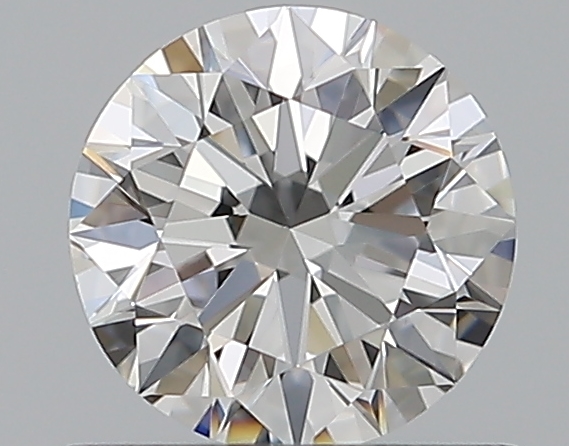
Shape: round
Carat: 0.6
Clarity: VS1
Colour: E
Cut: EX
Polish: EX
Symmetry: EX
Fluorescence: N
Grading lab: GIA
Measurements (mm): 5.37 x 5.4 x 3.32